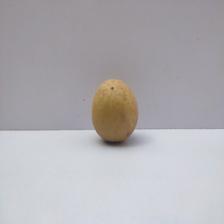
Size: Medium